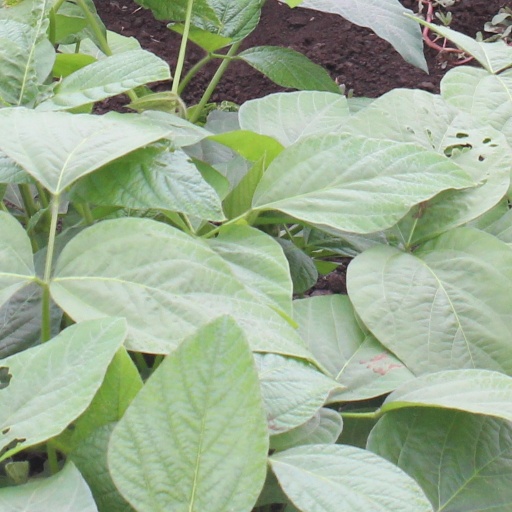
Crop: soybean